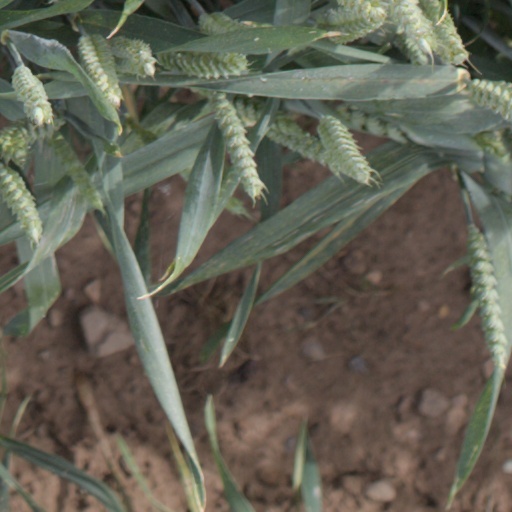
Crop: wheat